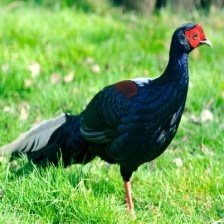
Species: SWINHOES PHEASANT
Scientific name: LOPHURA SWINHOII